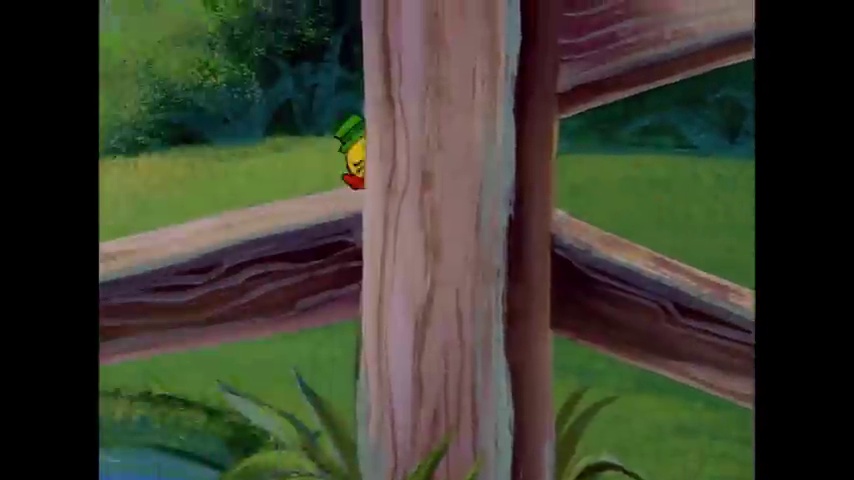
Portrait style: Cartoon Portrait